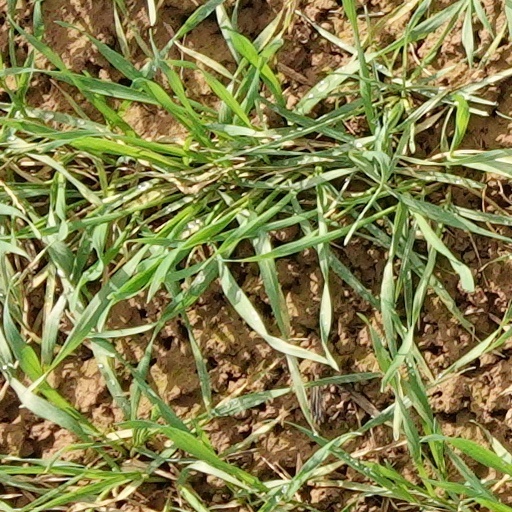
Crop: wheat